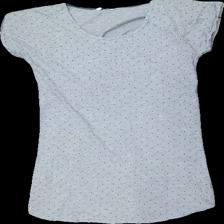
View: front
Type: T-shirt
Category: Ladies
Brand: Lindex
Colors: Grey, Black
Material: 90% bomull 10% viskos
Pattern: Dots
Cut: C-collar
Size: L
Season: All
Price range: <50
Recommended usage: Reuse
Description: t-shirt klänning